Faʻamatai

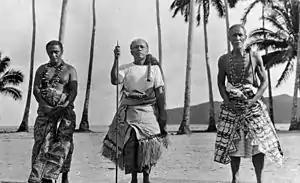
Three "matai", the two older men bearing the symbols of orator chief status – the "fue" (flywhisk made of organic sennit rope with a wooden handle) over their left shoulder. The central elder holds the orator's wooden staff ("toʻotoʻo") of office and wears an ʻie toga, fine matting. The other two men wear tapa cloth with patterned design

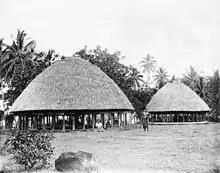
In the architecture of Samoa there are seating areas for "matai" and orators according to their status, rank, role and ceremony

Faʻamatai is the indigenous political ('chiefly') system of Samoa, central to the organization of Samoan society. It is the traditional indigenous form of governance in both Samoas, comprising American Samoa and the Independent State of Samoa. The term comprises the prefix "faʻa" (Samoan for "in the way of") and the word "matai" (family name or title).